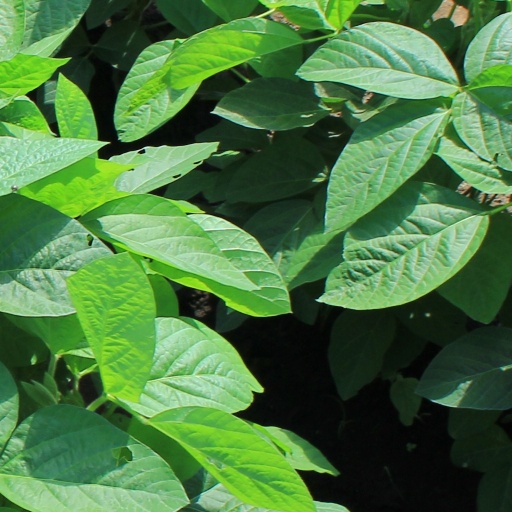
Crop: soybean